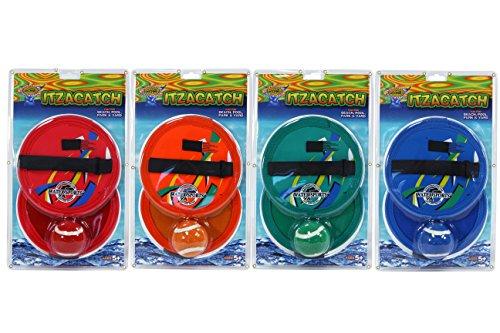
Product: Water Sports Itza Catch Velcro Glove and Ball Toss Game (Color May Vary)
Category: Toys & Games | Novelty & Gag Toys
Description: FUN TWIST ON CLASSIC GAME - Grab a pair of velcro Itza Catch mitts and throw the ball around.
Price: $8.68
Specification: ProductDimensions:3x10x7inches|ItemWeight:8ounces|ShippingWeight:8ounces(Viewshippingratesandpolicies)|DomesticShipping:ItemcanbeshippedwithinU.S.|InternationalShipping:ThisitemcanbeshippedtoselectcountriesoutsideoftheU.S.LearnMore|ASIN:B006X8U1MA|Itemmodelnumber:820082|Manufacturerrecommendedage:5yearsandup